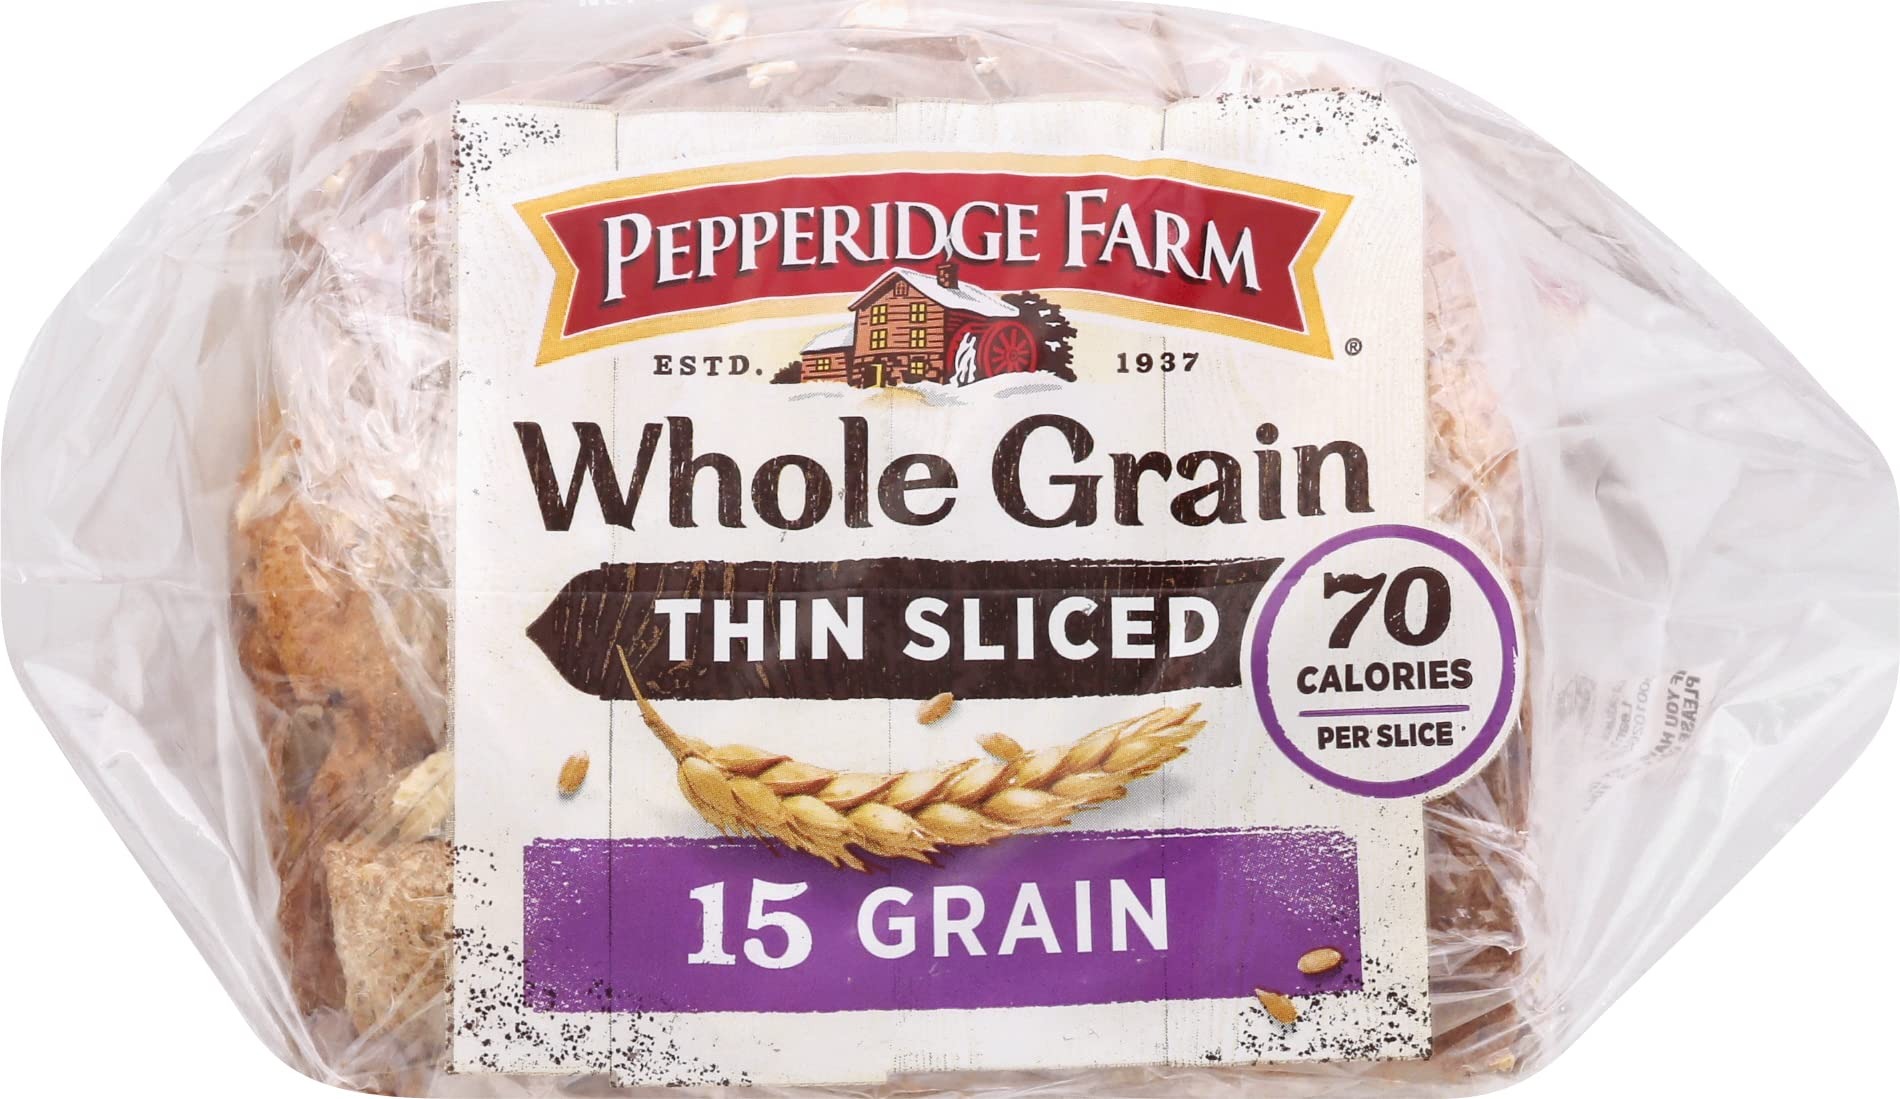
Item Name: PEPPERIDGE FARM, Farmhouse Whole Grain Thin Slice 15 Grain Bread, 22 Ounce
Product Description: Whole Grain Sandwich Breads
Value: 22.0
Unit: Fl Oz

Price: 3.99